USS Thresher (SS-200)

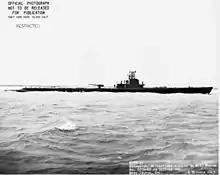
USS Thresher following refitting in the summer of 1943.

Newly refitted and again commanded by Harry Hull, "Thresher" departed the west coast on 8 October 1943 and arrived at Pearl Harbor one week later; she commenced her tenth war patrol on 1 November, bound for the waters north of the Caroline Islands. Prowling north of Truk, "Thresher" commenced tracking a five-ship convoy on the morning of 12 November and slipped past two escorts shortly before midnight.